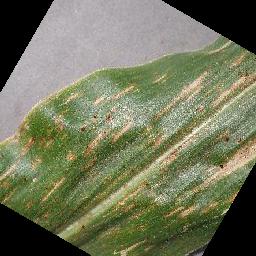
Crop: corn
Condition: (maize)_cercospora_spot_gray_spot